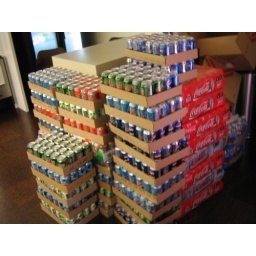
Taken in the kitchen at work today. I guess the soda machine guy was lazy.